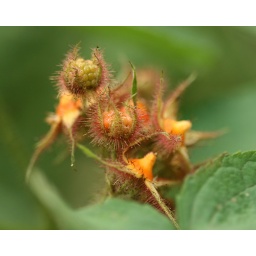
Winterberries in our backyard. Just starting to bear fruit